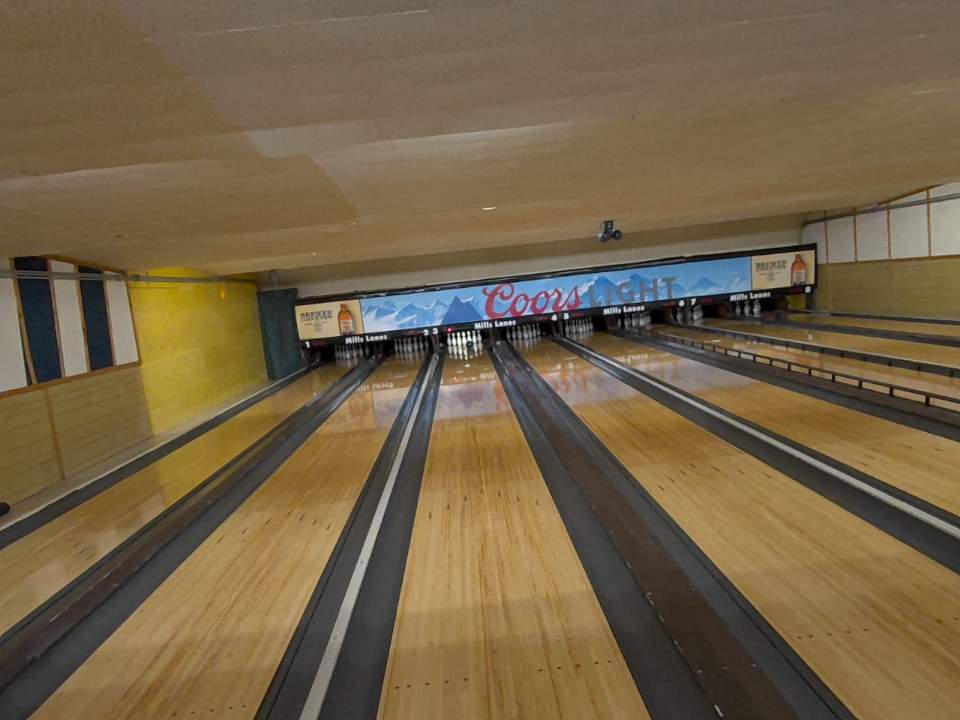
Object: bowling_ball